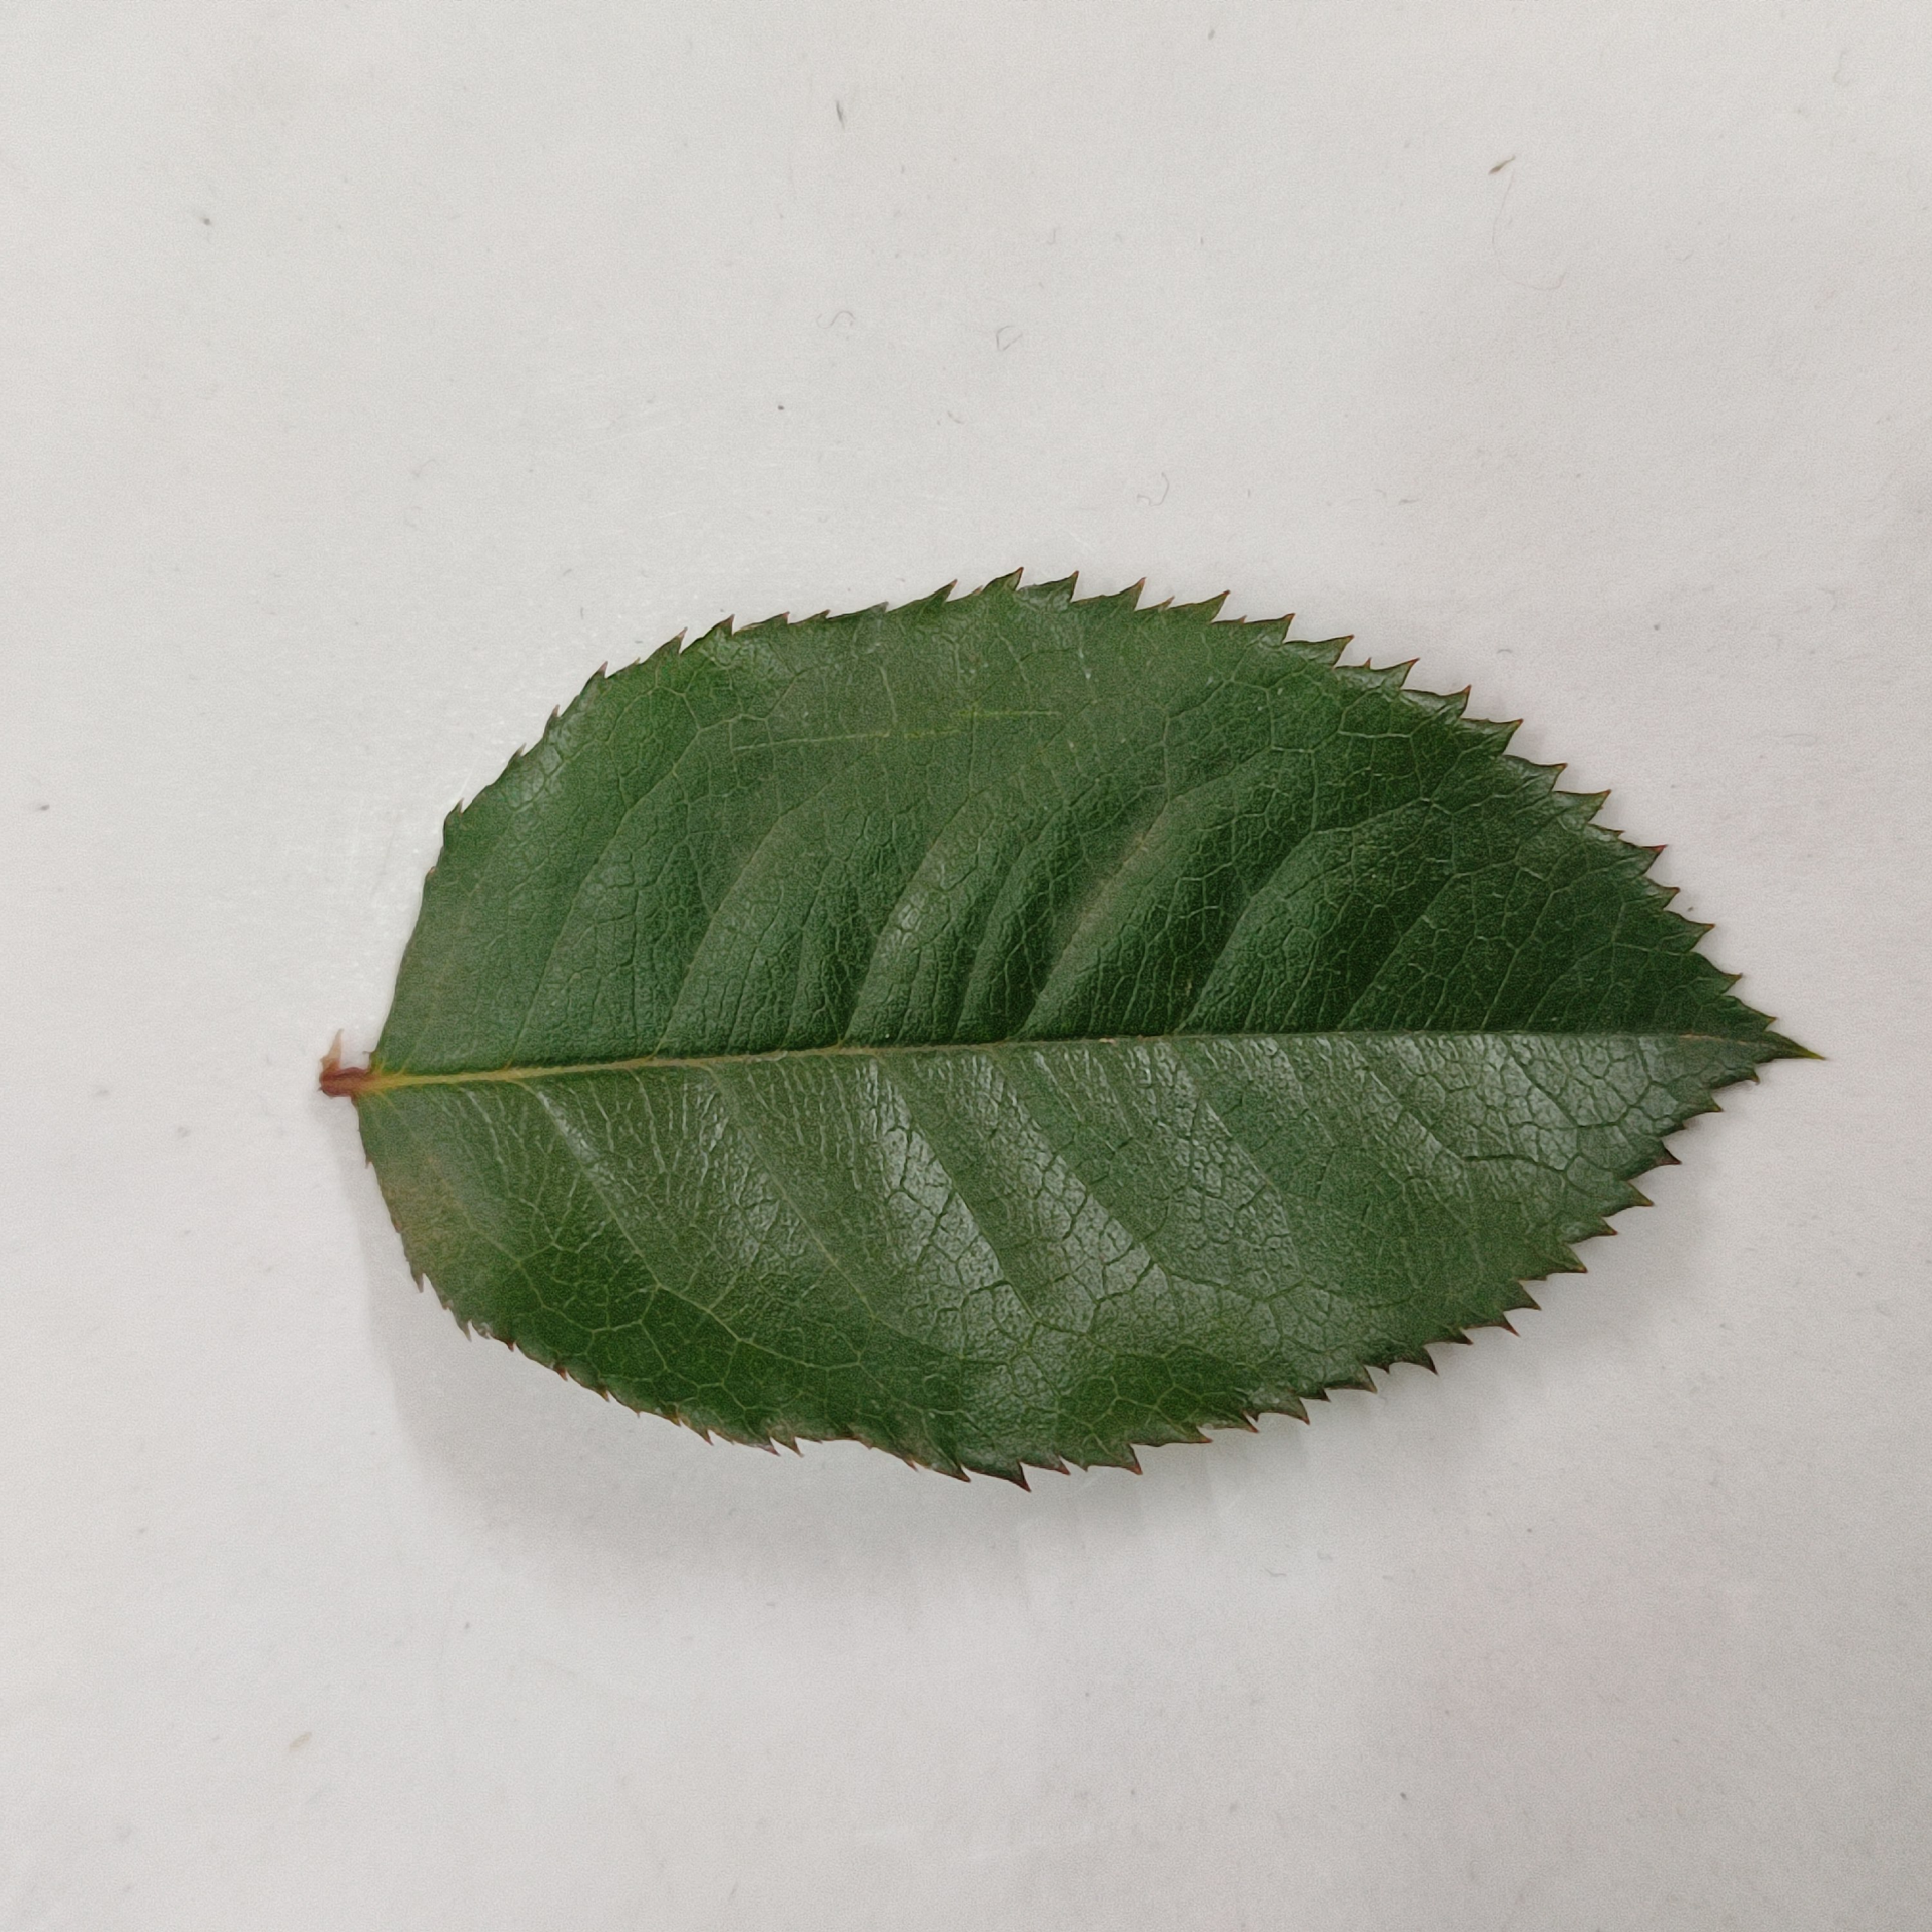
Label: Healthy Leaf